Prince R380

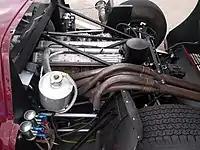
Nissan/Prince GR-8 Engine

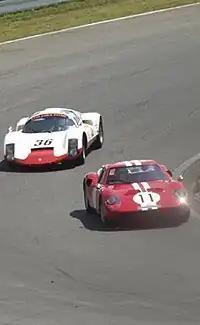
A Prince R380 followed by a Porsche 906.

Realizing the superiority of the mid-engine design used on the Porsche 904, Prince decided that a custom-built sports car would be needed to win the Japanese Grand Prix. A new aerodynamic body was built on a Brabham BT8 chassis; alloy panels were fabricated with exposed buttresses over the rear engine cover and fitted to Brabham chassis number SC-9-64.